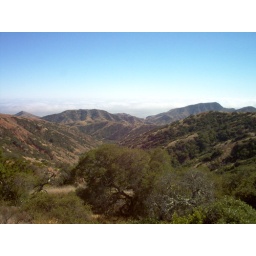
Actually I'm standing on the Southern Ridge, looking south to the ocean (it's out there in the clouds somewhere).